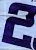
Number: 2